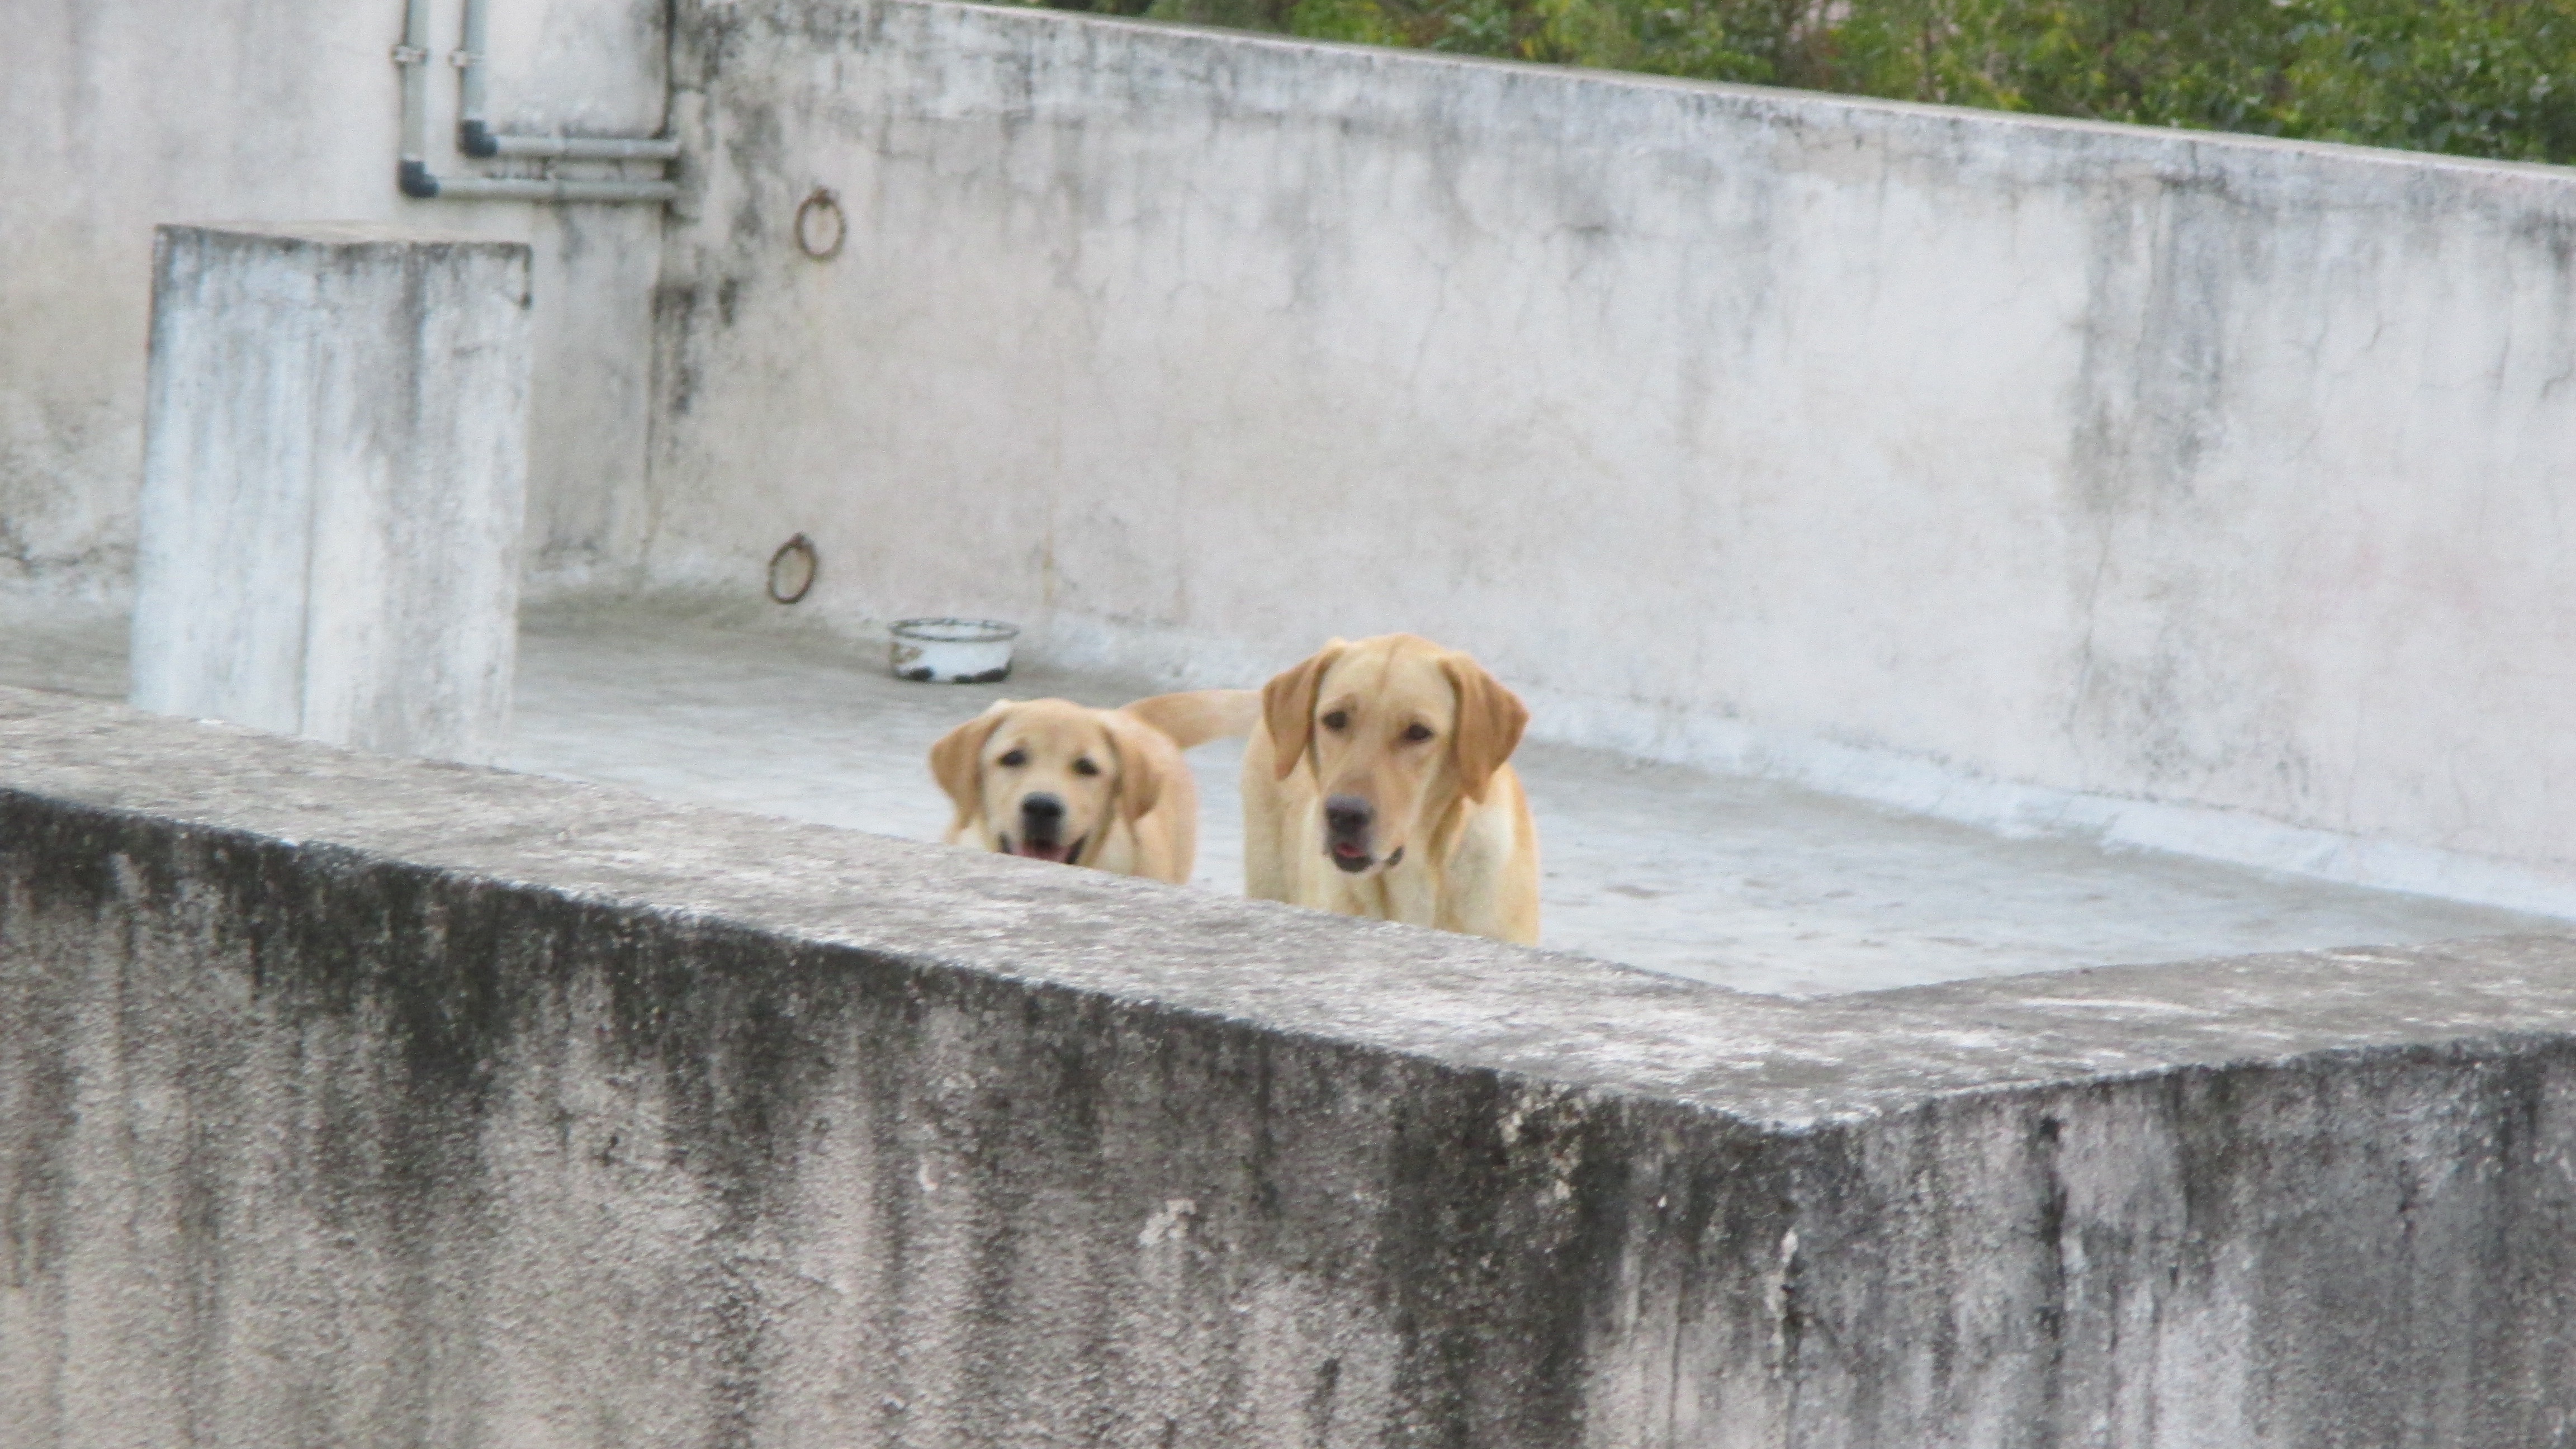
winter, dog, zoo, mammal, dog like mammal